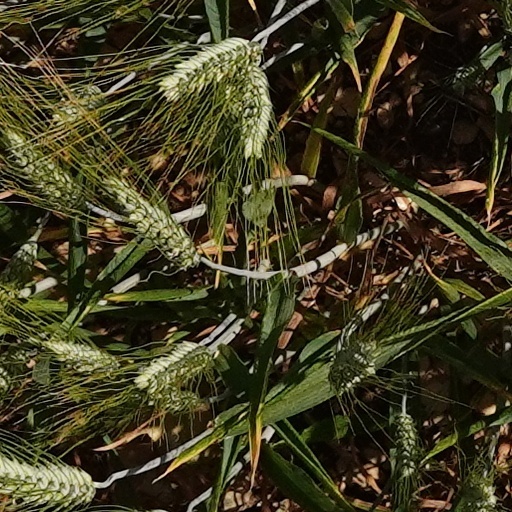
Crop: wheat